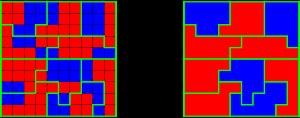
Le découpage électoral est le mécanisme par lequel le territoire national est subdivisé en circonscriptions électorales, destinées à permettre et favoriser l'expression des citoyens par le vote.